Denys Rolle (died 1797)

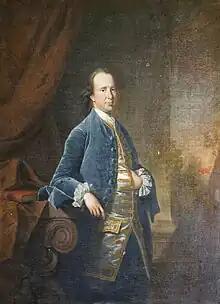
Portrait of Denys Rolle by Thomas Hudson

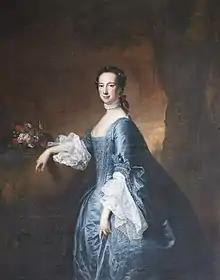
Portrait of Rolle's wife Anne Chichester, by Thomas Hudson

Denys Rolle ( – 26 June 1797) was a British politician and landowner who was an independent member of parliament for Barnstaple between 1761 and 1774. He inherited a large number of estates and by the time of his death he was the largest landowner in Devon. He was a philanthropist and generous benefactor to charities and religious societies.